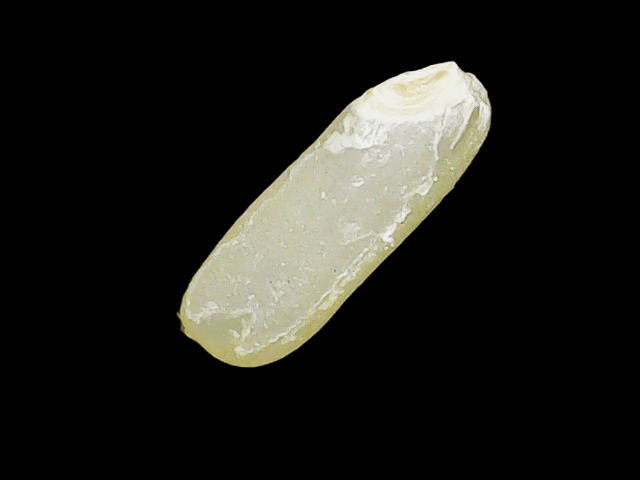
Rice variety: Binadhan17